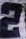
Number: 2